University of Chicago Divinity School

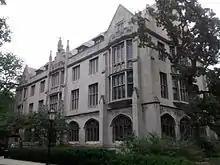
Swift Hall

Completed in 1926, Swift Hall was designed by Coolidge and Hodgdon in the collegiate Gothic style of architecture. It contains lecture halls, seminar rooms, faculty offices, a student-run coffee shop, a commons, and administrative offices. The lecture hall was formerly the home of the Divinity Library, before its holdings were consolidated into the central research library, the Joseph Regenstein Library.